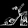
Label: Sandal